Harriet Windsor-Clive, 13th Baroness Windsor

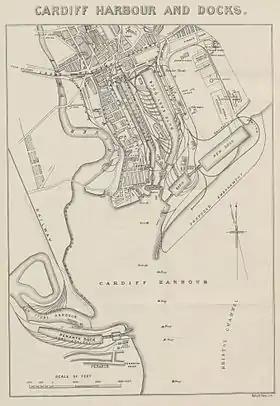
1882 map of Cardiff Harbour, with Penarth Dock to the south and the early streets of Grangetown shown on the left of the map

In 1855, Baroness Windsor formed the Penarth Harbour Company to develop a dock for Penarth on her land. She intended to compete with the new Cardiff Docks, which were being developed by the 2nd and 3rd Marquess of Bute. The docks, curving between Penarth Head and the River Ely, were completed by 1865. Baroness Windsor was due to perform the opening ceremony on 10 June 1865, but failed to turn up in time to meet the high tide. The chairman of the Taff Vale Railway (who were lessees of the dock) made the baroness's excuses and performed the ceremony. Baroness Windsor petitioned (unsuccessfully) against the Bute Dock bills, but the Penarth Docks were a success all the same exporting 900,000 tons of coal a year by 1870.